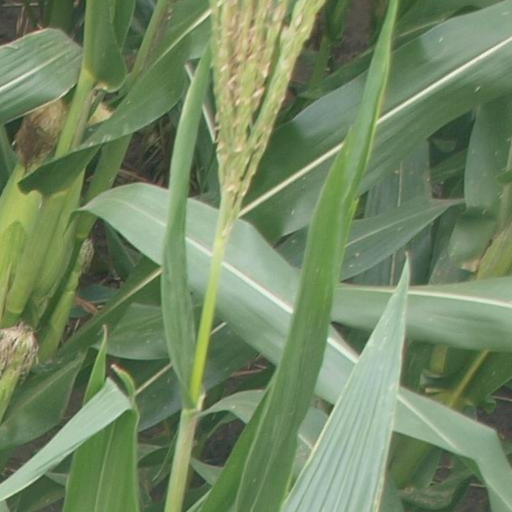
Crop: maize; corn